Griffith (Berserk)

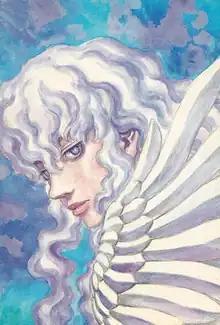
Griffith, as illustrated by Kentaro Miura

is a fictional character and the main antagonist of the manga series "Berserk" created by Kentaro Miura. Extraordinarily handsome, charismatic, and skilled, Griffith is the leader of the mercenary group the Band of the Hawk. After meeting Guts, Griffith defeats him in battle and forces him to join the Band of the Hawk as the latter proclaims he now "owns" him. The dynamic and turbulent relationship between Guts and Griffith forms the primary focus of the manga. During the Eclipse, to achieve his dream of obtaining a kingdom, he sacrifices the Band of the Hawk to become the new member of the God Hand and is rechristened as "the wings of darkness" .